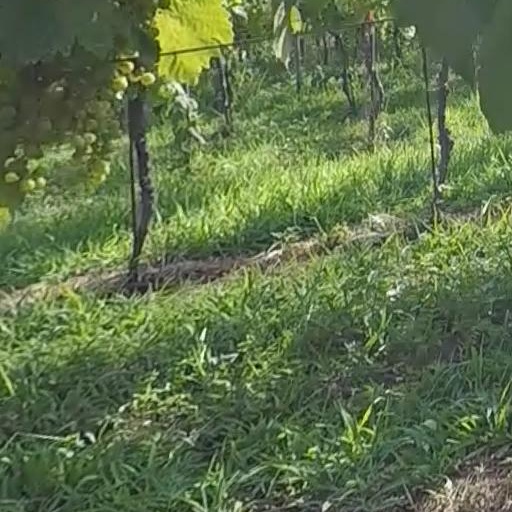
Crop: grape